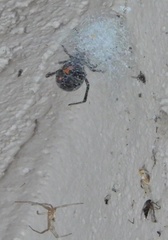
Species: Lactrodectus_hesperus